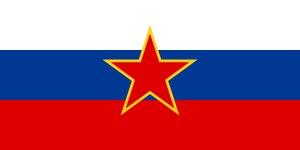
Le drapeau de la Slovénie est composé des trois couleurs panslaves rouge, bleu et blanc, héritées du drapeau de la Yougoslavie dont la Slovénie est issue.